Norton Malreward

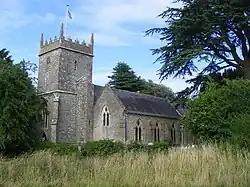
Church of Holy Trinity

The Anglican parish Church of Holy Trinity dates from the late 12th century. The tower which has since been altered was added in the 15th century and rebuilt around 1860 by James Wilson of Bath. It has been designated as a Grade II listed building.